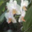
Label: orchid